Memorial Mound, Copenhagen

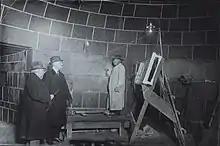
Anders Bundgaard working on the completion of the memorial

The location was in spite of all the criticism ultimately approved. Prominent members of the Danish community in most American states as well as in Argentina, Algeria, British Columbia, British East Africa, China, Congo, Cuba, Egypt, England, Madeira and South Africa and Spain.